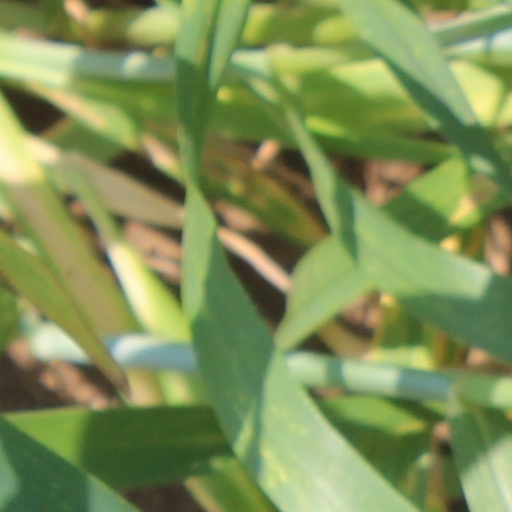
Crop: wheat